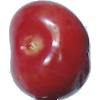
Label: Cherry 2